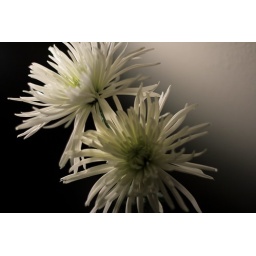
Love the balance of white and black in this photo. Mike bought me flowers (so I can take pictures!)